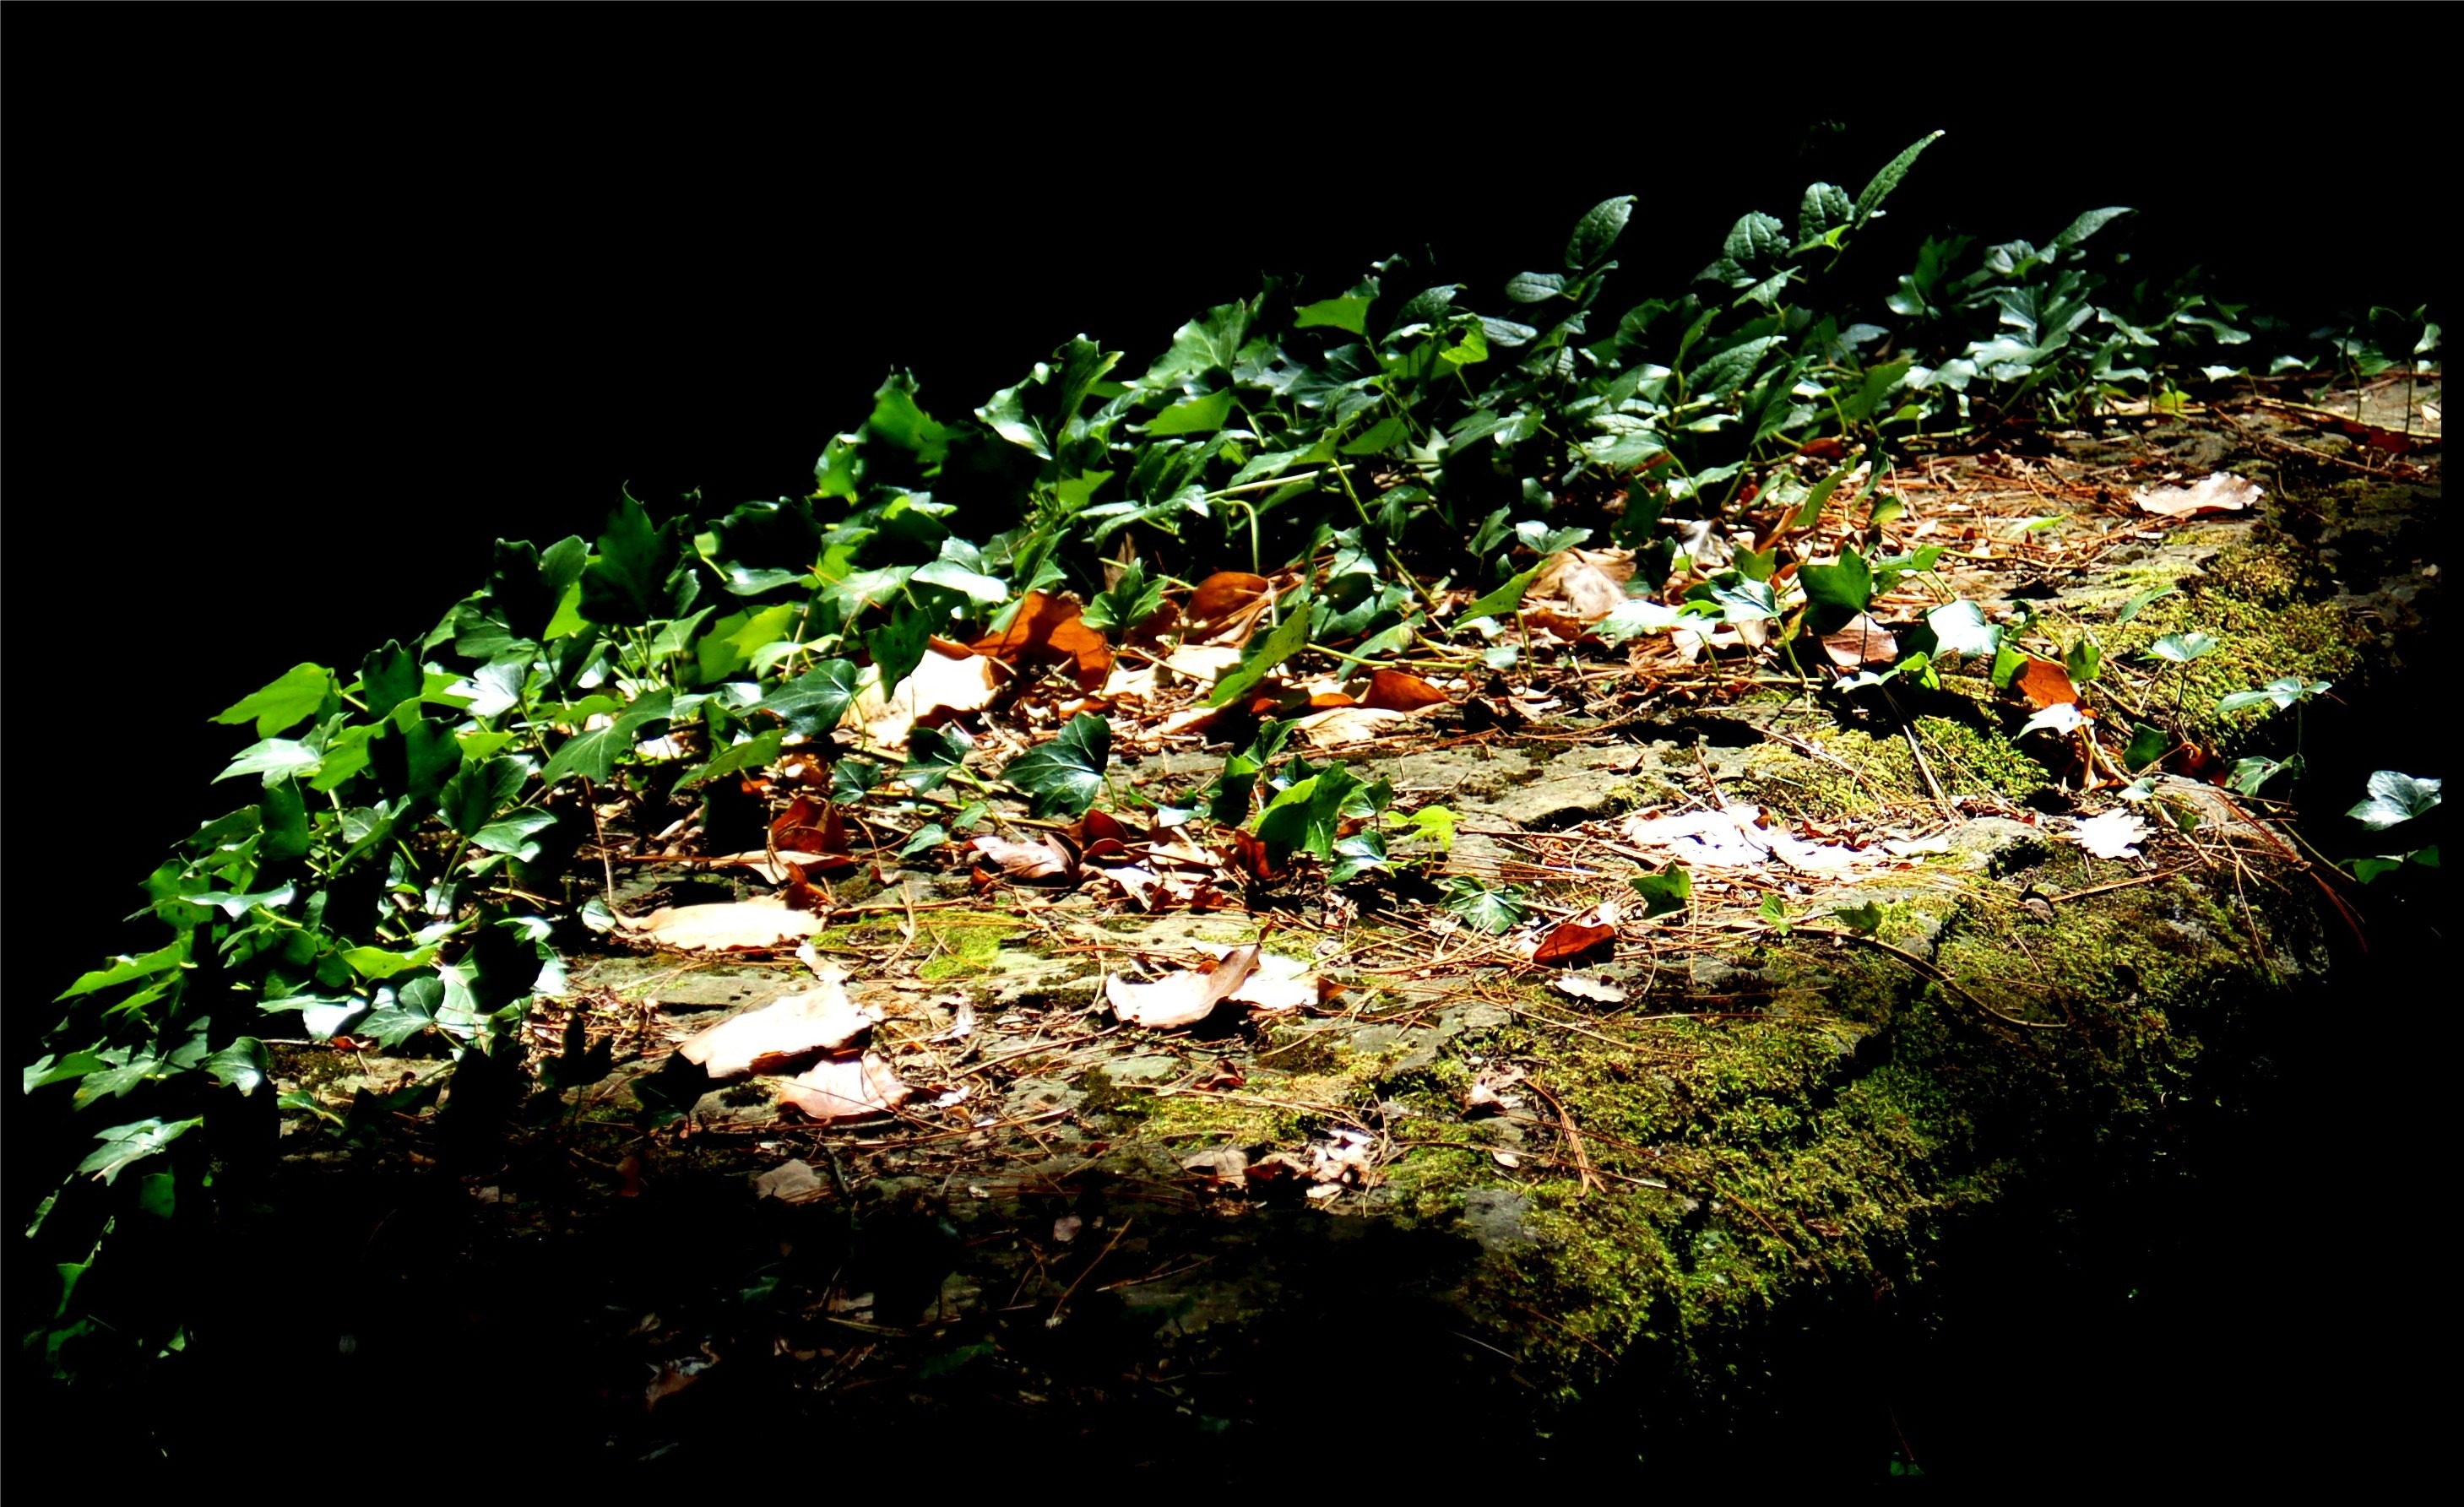
tree, nature, forest, grass, light, plant, vine, sunlight, leaf, flower, moss, green, vegetable, biology, autumn, soil, garden, flora, plants, leaves, shadows, algae, aquarium, contrasts, hire, macro photography, creeping plants